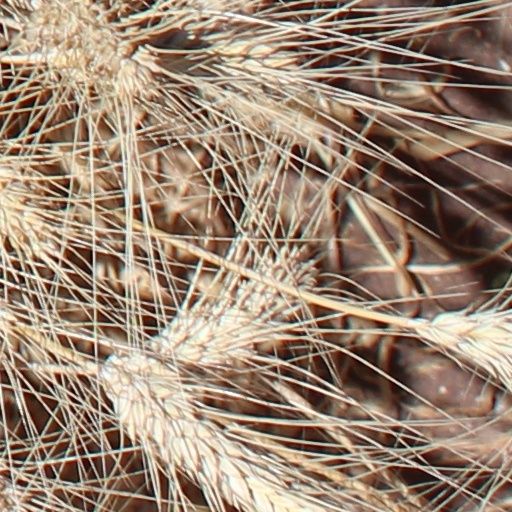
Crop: wheat